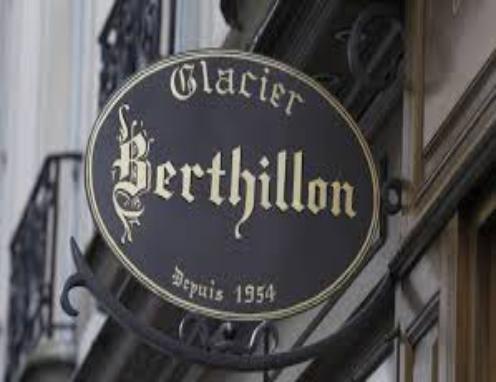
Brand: Berthillon
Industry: Food